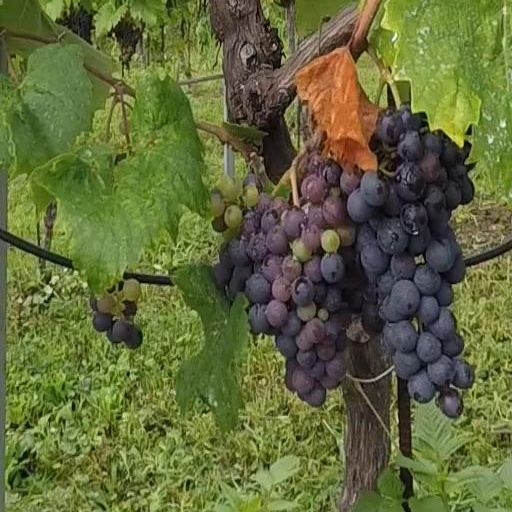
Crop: grape